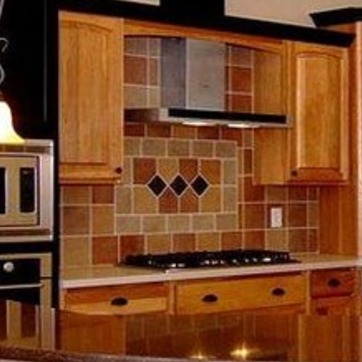
Material: tile